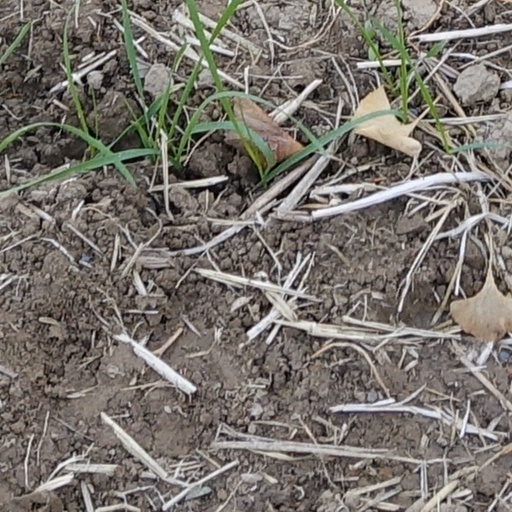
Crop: wheat